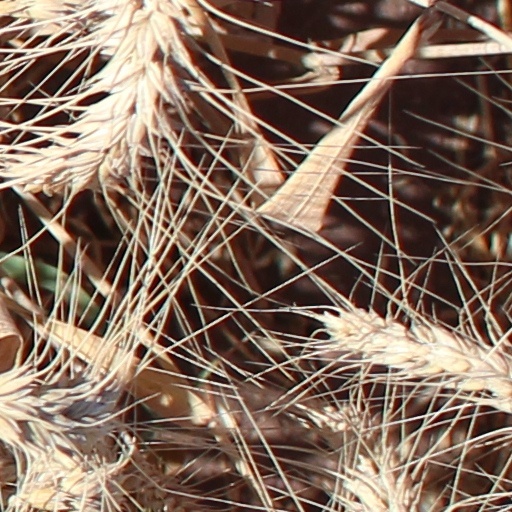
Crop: wheat